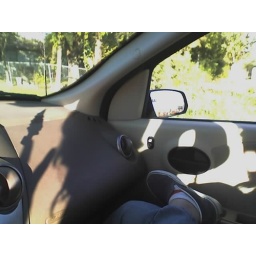
andrea and i in my car hi in jess' hood, me doing a peace sign